Kolobok

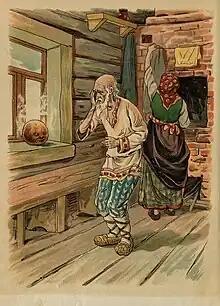
Illustration of Kolobok from the 1913 A. Medvedev Russian edition (see )

Kolobok (Cyrillic: колобо́к) is the main character of an East Slavic fairy-tale with the same name, represented as a small yellow spherical bread-like being. The story is often called "Little Round Bun" and sometimes "The Runaway Bun." In other Slavic regions, it is often adapted to local variation of a kolobok. For example, in Bulgaria it is known as "The Wheat Pita" ("Житената питка"), wheat pita being a traditional Bulgarian dish.